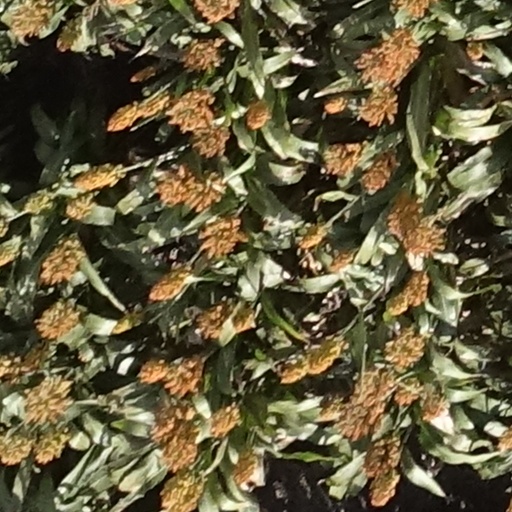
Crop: sorghum